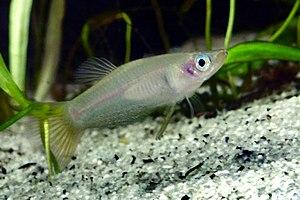
Alfaro cultratus est un poisson qui fait partie de la famille des Poecilidae.
Alfaro est un genre de poissons ovovivipares d'eau douce appartenant à l'ordre des Cyprinodontiformes.